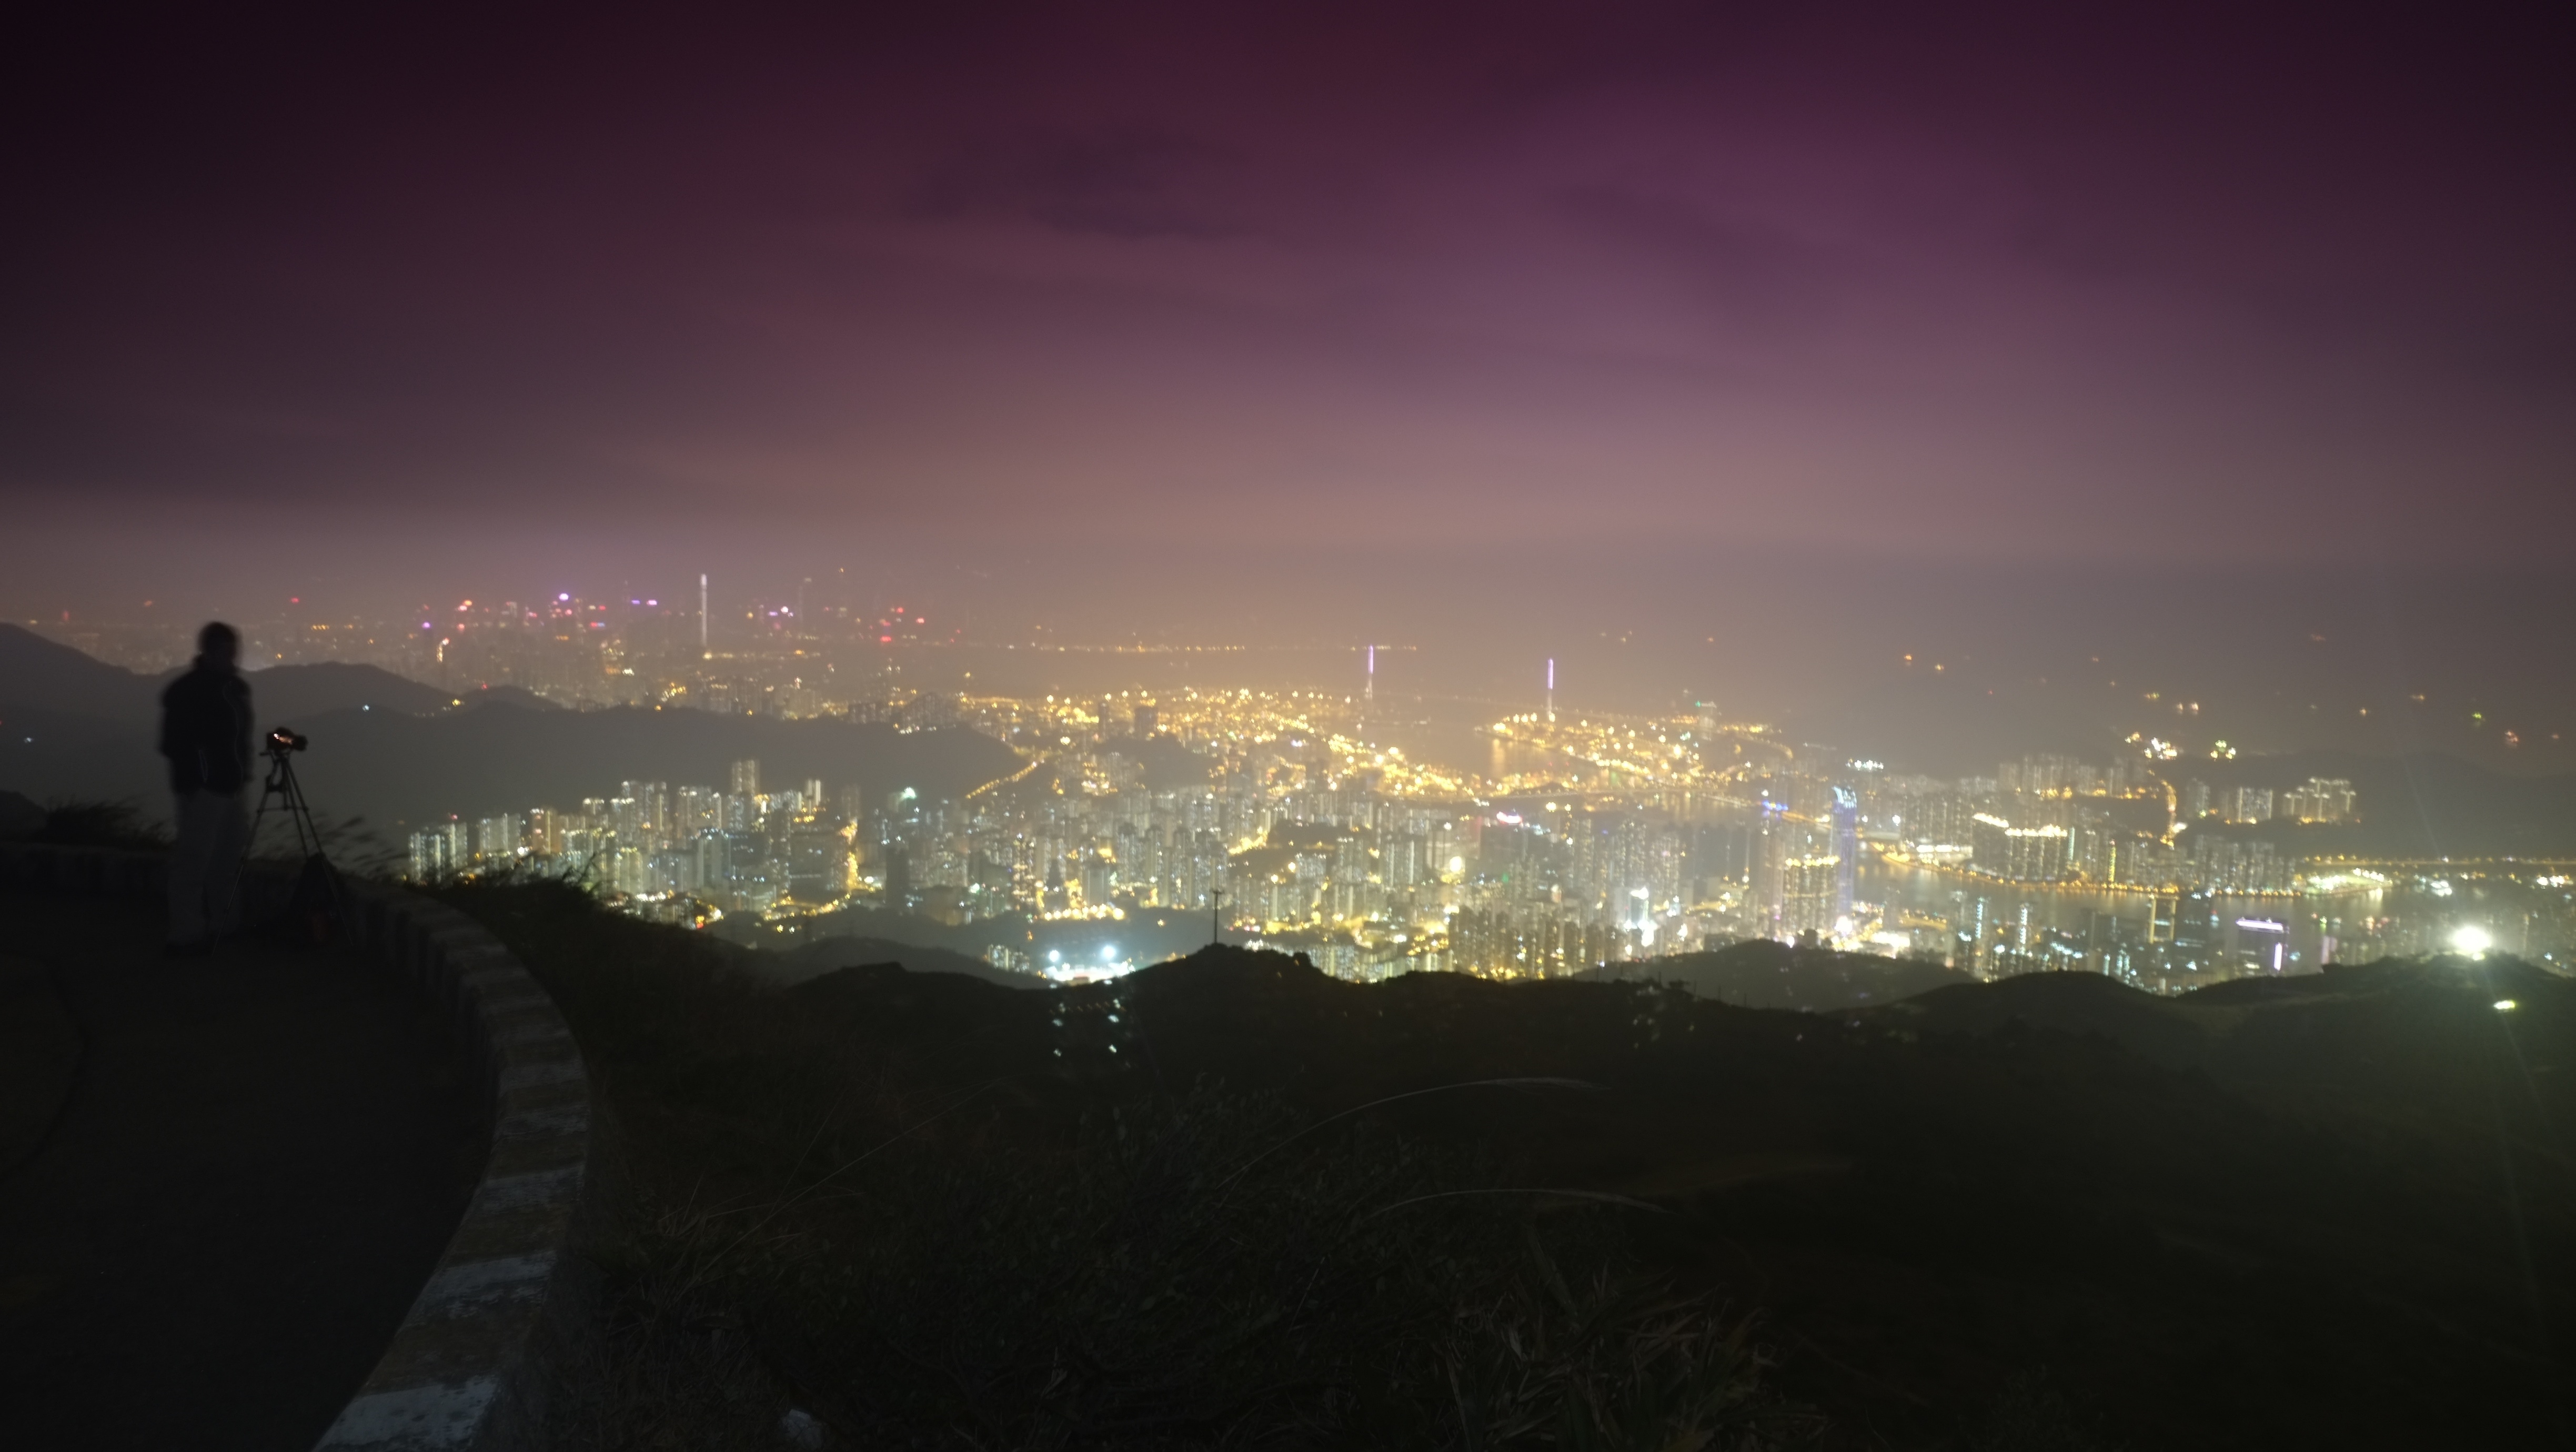
horizon, light, cloud, sky, sunrise, skyline, night, sunlight, morning, dawn, cityscape, dusk, evening, reflection, darkness, atmospheric phenomenon, atmosphere of earth